Styracosaurus

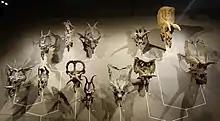
Ceratopsid skull casts positioned in a phylogenetic tree, in the Natural History Museum of Utah, with "Styracosaurus" at the far left

Later in 2020, the supposed specimen MOR 492 was redescribed by John Wilson and colleagues, who reinterpreted its anatomy in a way that contrasted McDonald and Horner who referred it to "Styracosaurus ovatus". While Wilson "et al." agreed that the close relationship between "S. albertensis" and "S. ovatus" meant that the genus name "Rubeosaurus" should be abandoned, they cautioned against synonymization. MOR 492 was moved into its own taxon, "Stellasaurus ancellae", which nested alongside "Einiosaurus", "Achelousaurus" and "Pachyrhinosaurus" in a similar result to McDonald and Horner when the specimen was included as part of the "S. ovatus" hypodigm. Wilson and colleagues also suggested that the new taxon may have been ancestral to the later forms it was found related to, suggesting that gradual evolution through anagenesis could be the reason for the intermediate morphologies of many specimens and species found in the Two Medicine Formation, possibly also including "S. ovatus". As the holotype of "Styracosaurus ovatus" was found in deposits much younger than the remainder of "Styracosaurus" specimens, and was considered to have the most extreme morphology while still falling within plausible variation as Holmes "et al." had concluded, Wilson and colleagues advised that "S. ovatus" was retained as a separate, probably directly descended from "S. albertensis", species of "Styracosaurus". The immature specimen USNM 14768, referred to "S. ovatus" by McDonald "et al." in 2011, was considered too immature to be diagnostic, and thus "S. ovatus" was limited to its holotype USNM 11869.